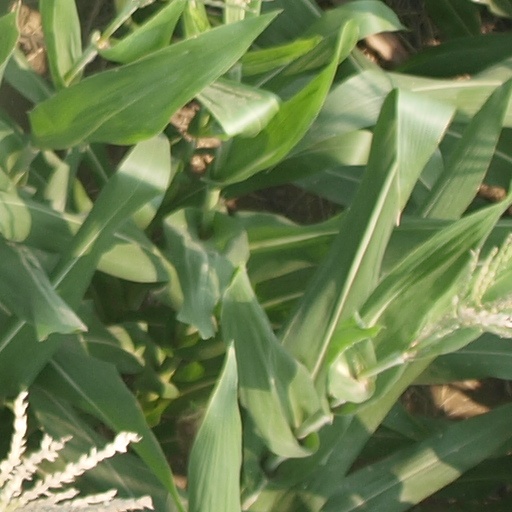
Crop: maize; corn